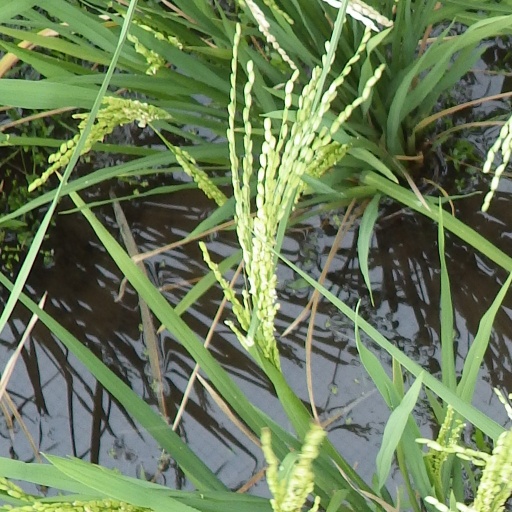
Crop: rice